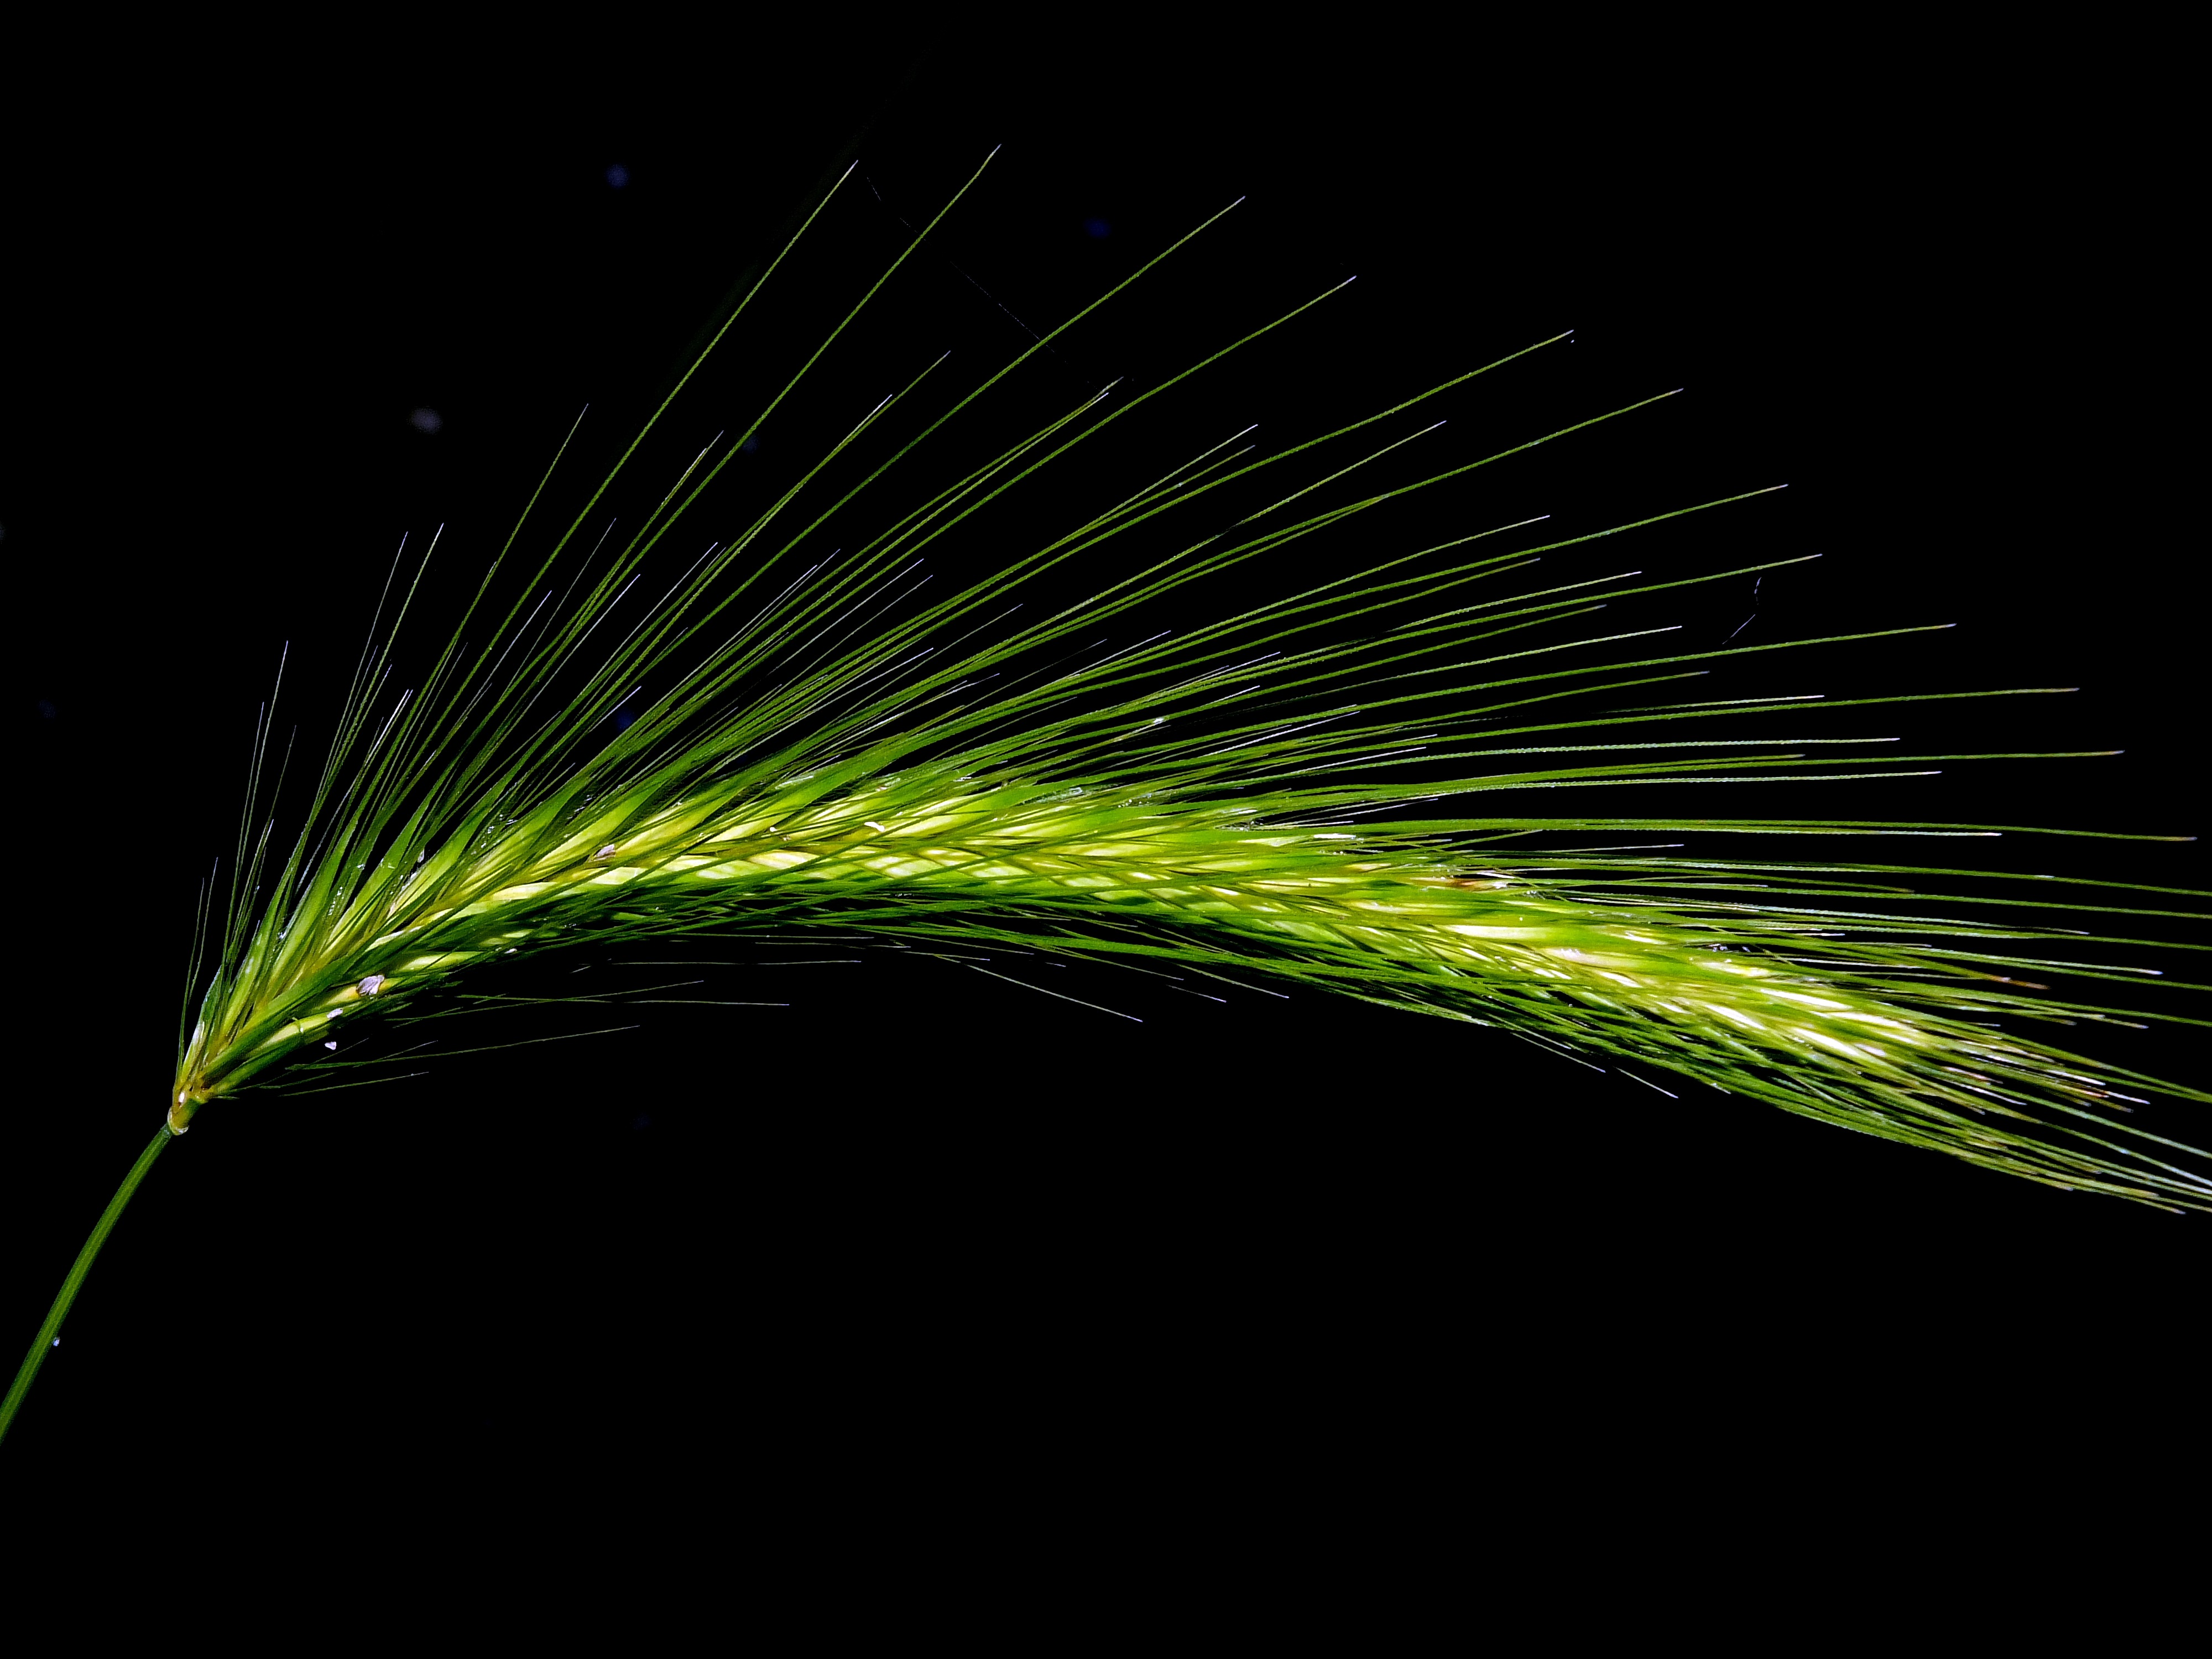
nature, grass, branch, plant, leaf, flower, line, green, macro, flowers, naturaleza, flores, ggl1, gaby1, fujifilmxs1, macro photography, grass family, plant stem, land plant, arecales